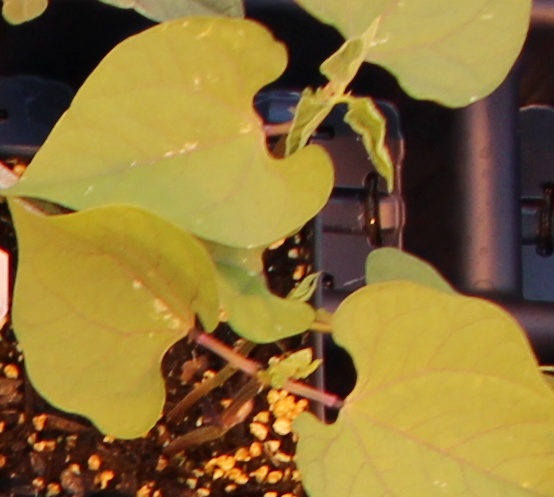
Label: Blackbean